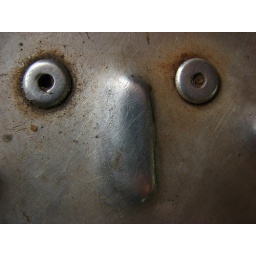
A face in the train floor